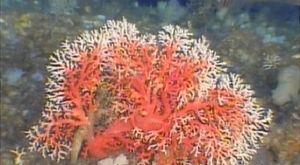
Les Coralliidae forment une famille de coraux octocorallaires de l'ordre des Gorgonacea.
Paracorallium est un genre de corail de la famille des Coralliidae.